Jean Gabriel Marchand

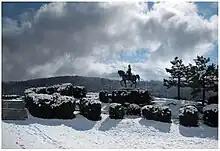
Statue of Napoleon at the meadow meeting place near Laffrey

Marchand evacuated his headquarters at Salamanca and retired north to Toro where François Étienne de Kellermann joined him with a dragoon division and some infantry. With Kellermann in overall command, the French recovered Salamanca. Dropping off Marchand and the VI Corps, Kellermann returned north to suppress new guerilla attacks. At this, Del Parque promptly advanced with superior forces, compelling Marchand to abandon Salamanca again. Learning that the main Spanish army had been smashed at the Battle of Ocana and fearing retribution, del Parque withdrew toward his mountain refuge. Meanwhile, Kellermann reappeared with his cavalry, joined Marchand, and launched a pursuit. The French cavalry found del Parque astride a river crossing at Alba de Tormes and mounted a devastating attack. On 28 November, Kellermann routed del Parque at the Battle of Alba de Tormes. Most of the fighting was over by the time Marchand's infantry arrived, though they managed to seize the vital bridge and town from the Spanish rear guard. For the loss of 300 to 600 men, the French inflicted 2,000 killed and wounded on del Parque's army. The French also captured 1,000 Spaniards, nine cannons, and most of the baggage train.